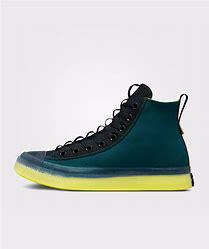
Brand: Converse
Model: Chuck Taylor Alt Star